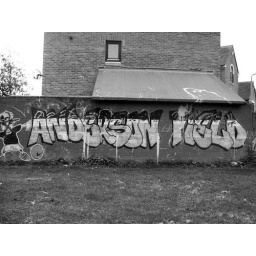
graffiti piece in black and white